Town

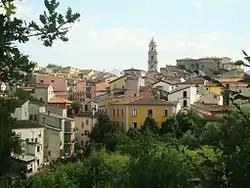
Satriano di Lucania, a town in the Melandro Valley, Basilicata, south Italy

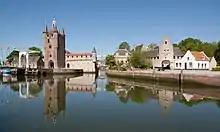
The small town of Zierikzee, Netherlands

The 2011 Census of India defines towns of two types: statutory town and census town. Statutory town is defined as all places with a municipality, corporation, cantonment board or notified town area committee. Census towns are defined as places that satisfy the following criteria: